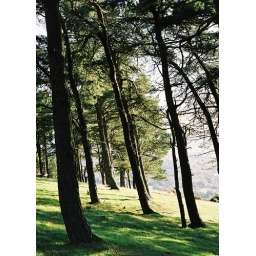
hiding in the trees on castle law